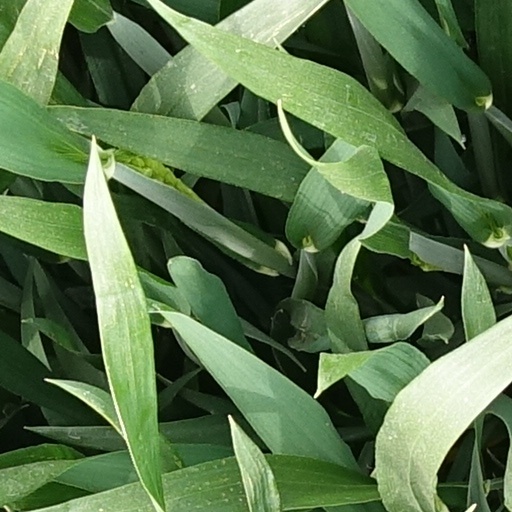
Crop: wheat